Assidat Zgougou
Also known as:
ar - Arabic: عصيدة الزقوقو
arz - Egyptian Arabic: عصيدة الزقوقو
da - Danish: Assidat zgougou
de - German: Assidat zgougou
fr - French: Assidat zgougou
ig - Igbo: Assidat Zgougou
it - Italian: Assidat zgougou
jv - Javanese: Assidat zgougou
sv - Swedish: Assidat zgougou
Category: dessert (dessert)
Cuisine: Tunisian
Associated cuisines: Tunisian
Area: Tunisia
Countries: Tunisia
Region: Northern Africa

The dish is pine nut porridge/cream. It was originally made out of pine, Flour, milk, cream and, nuts.

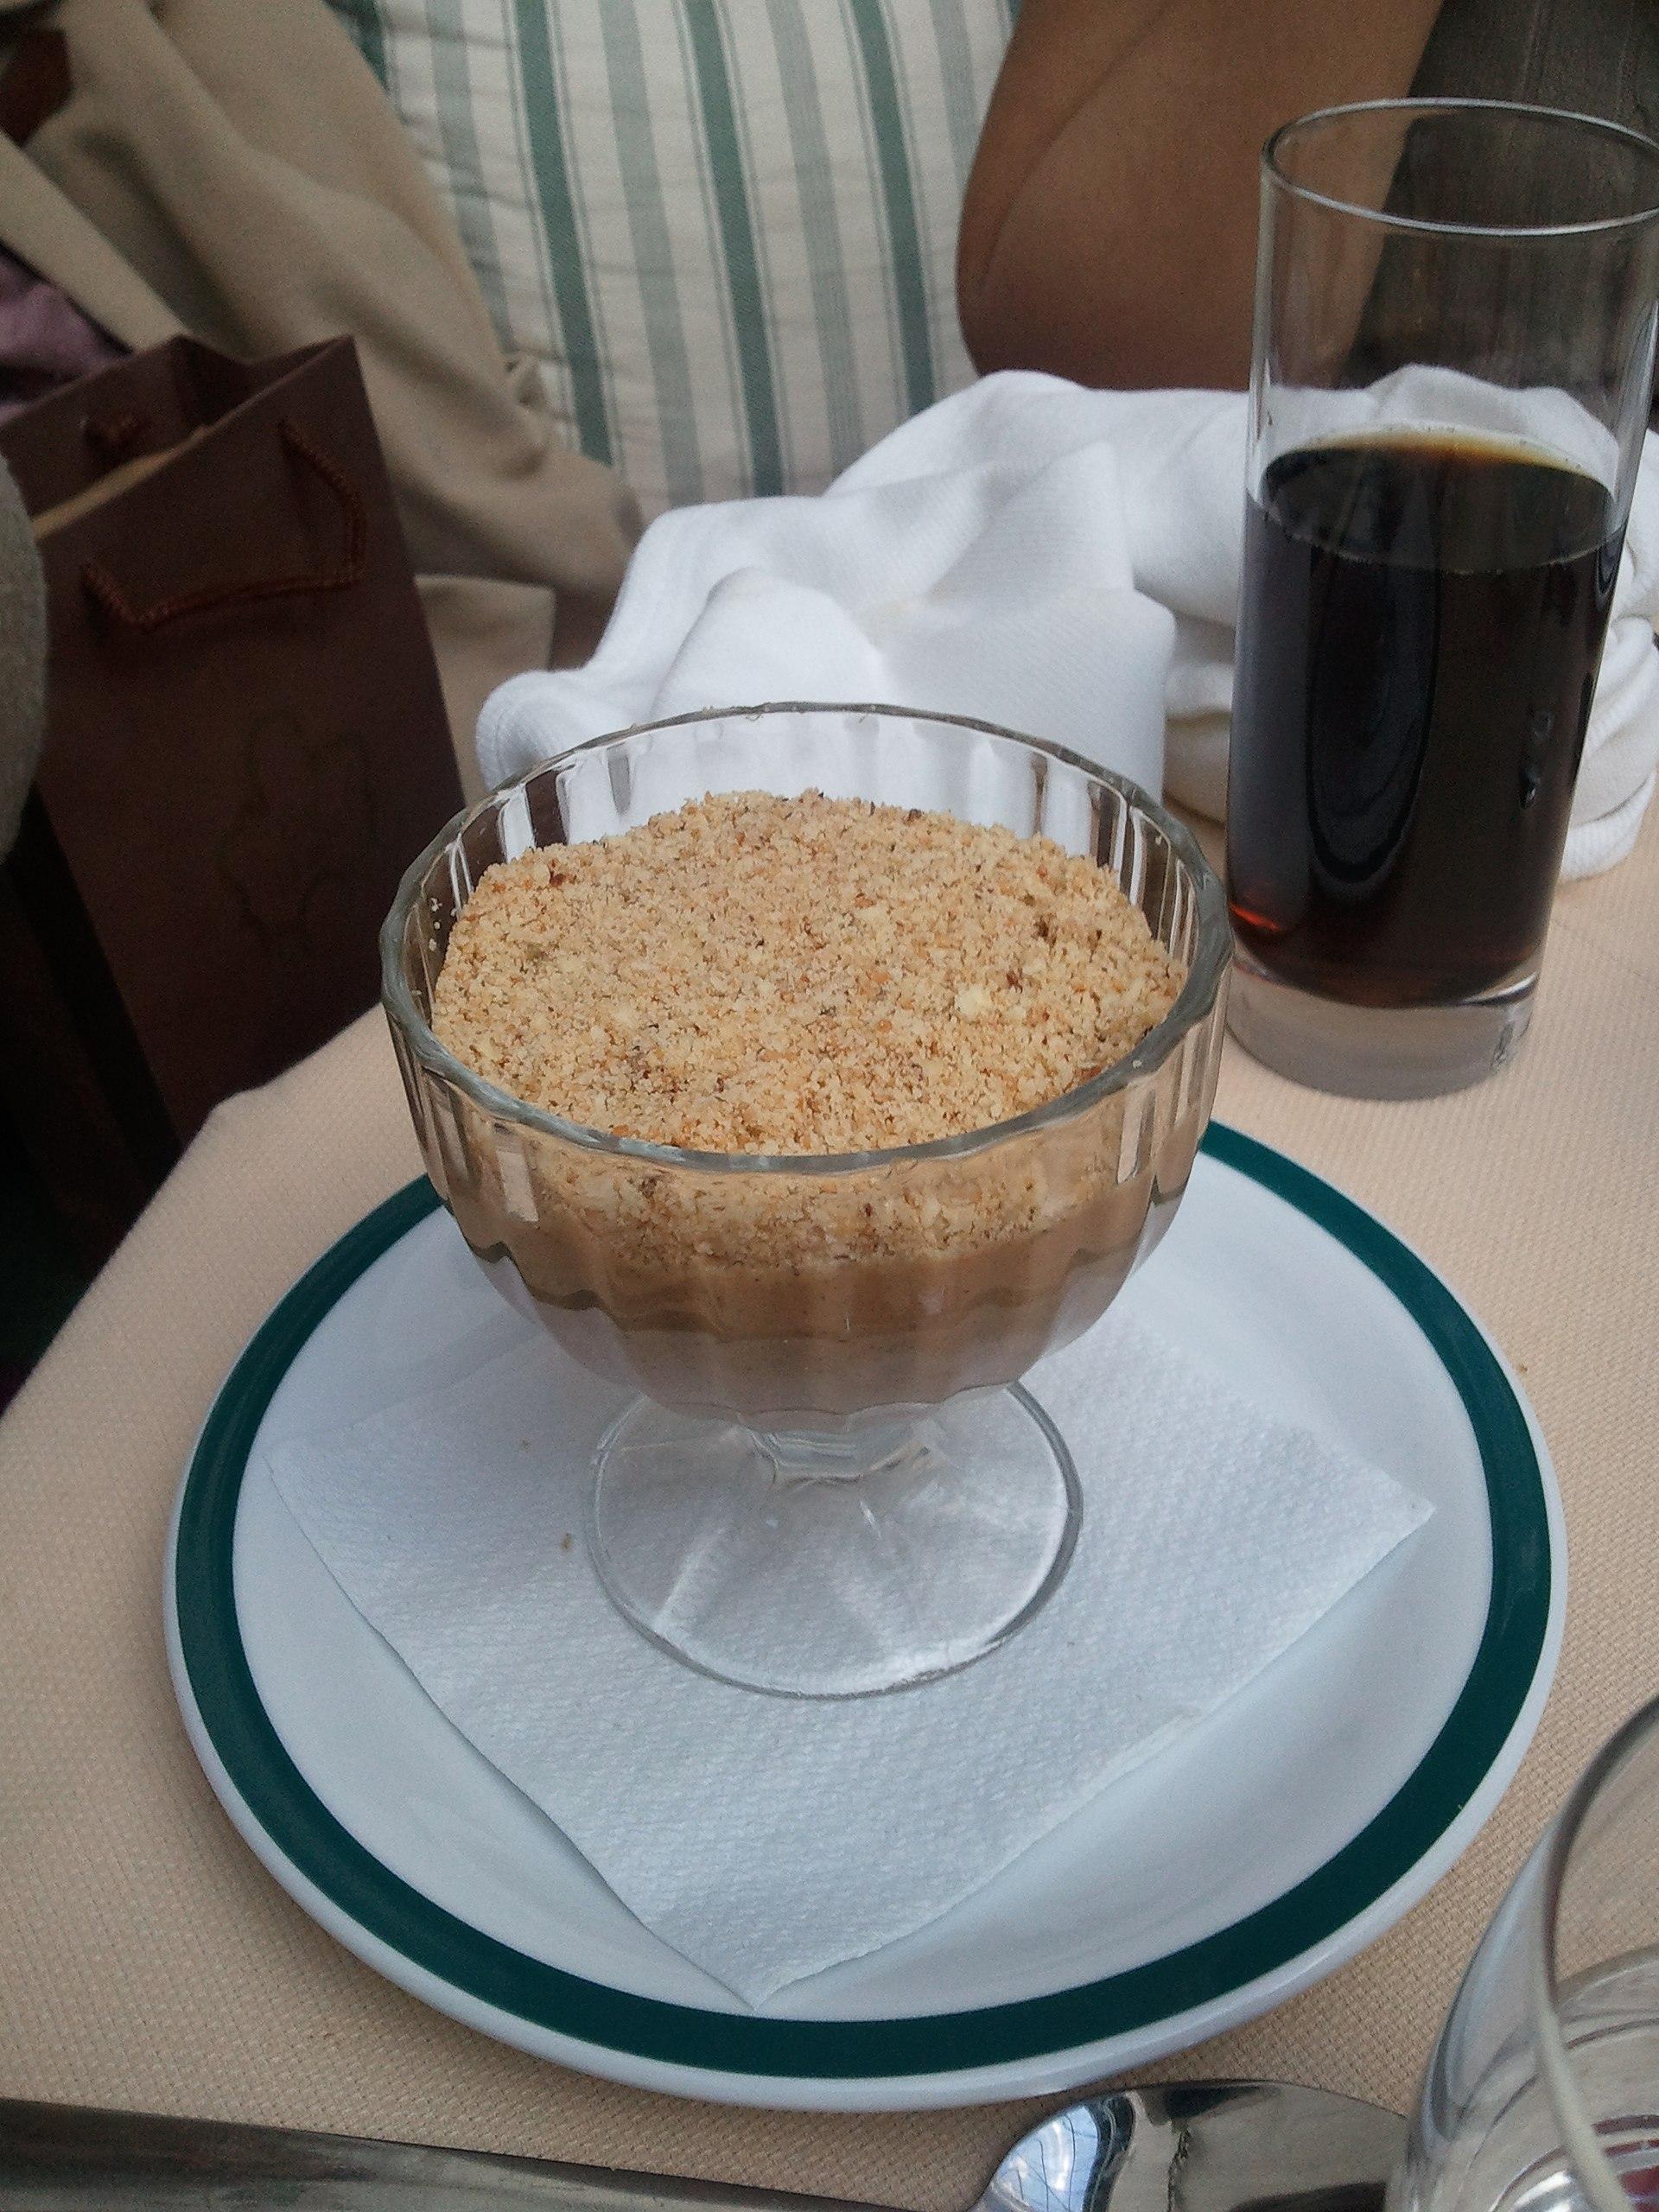
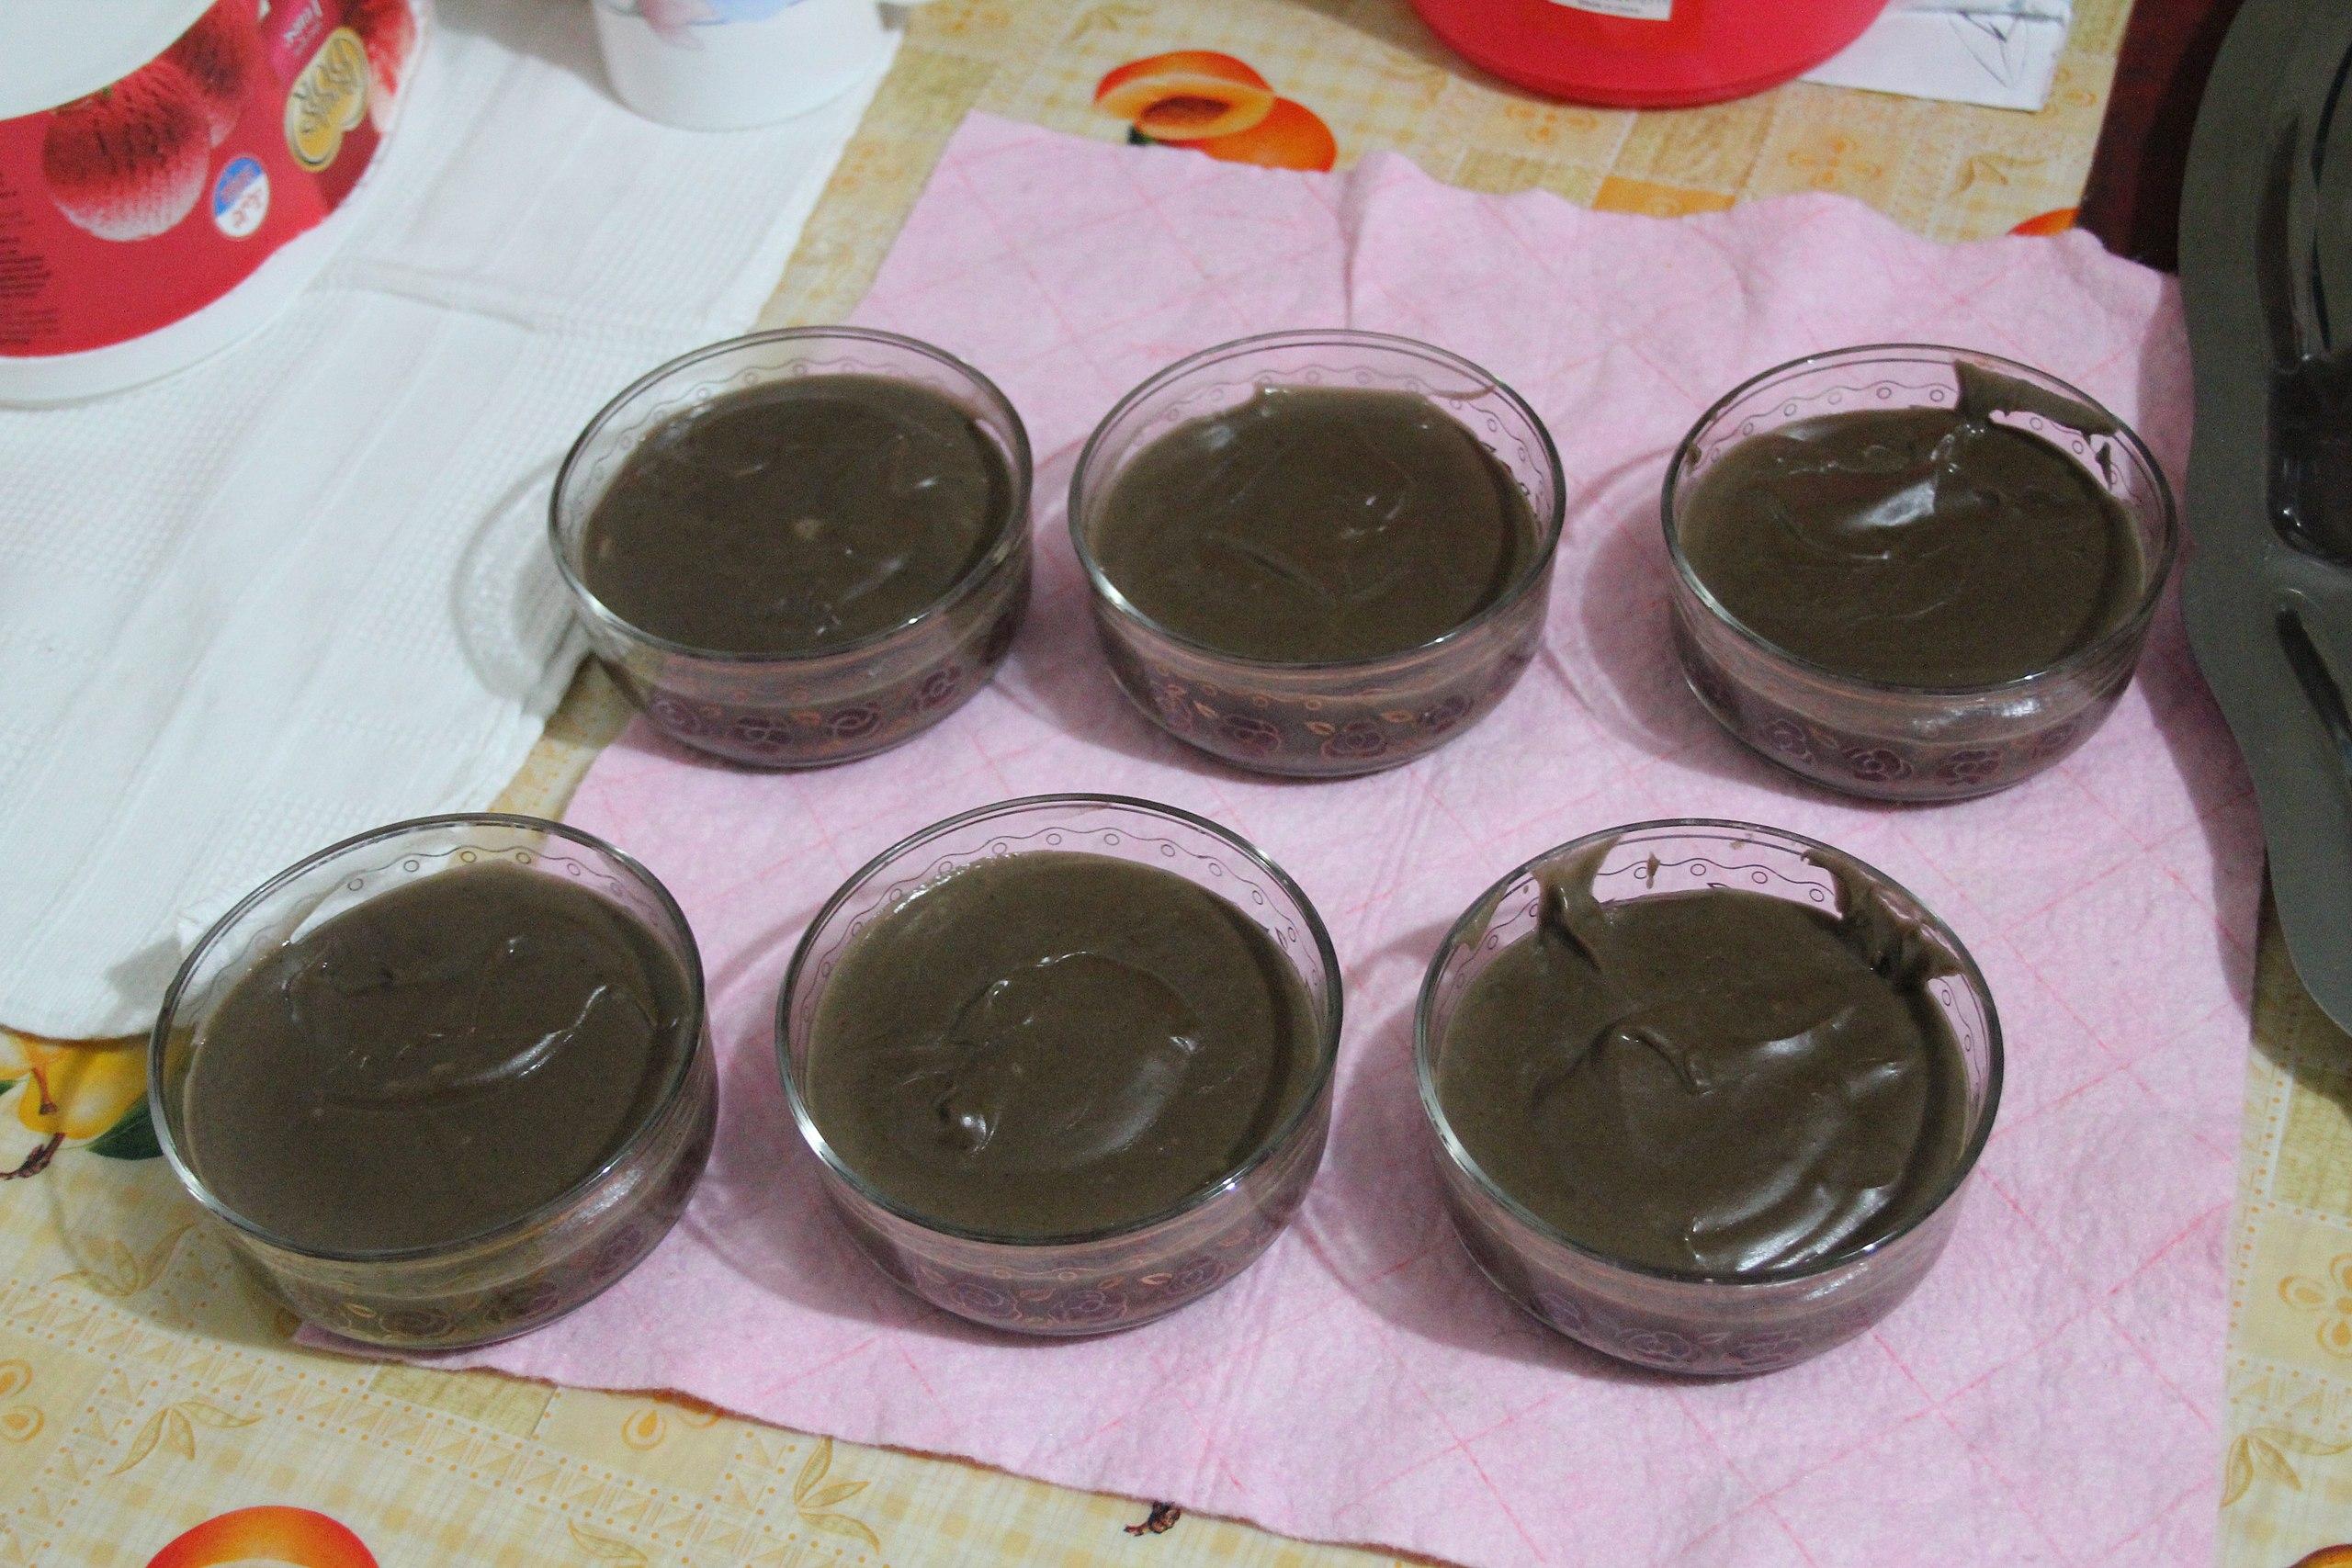
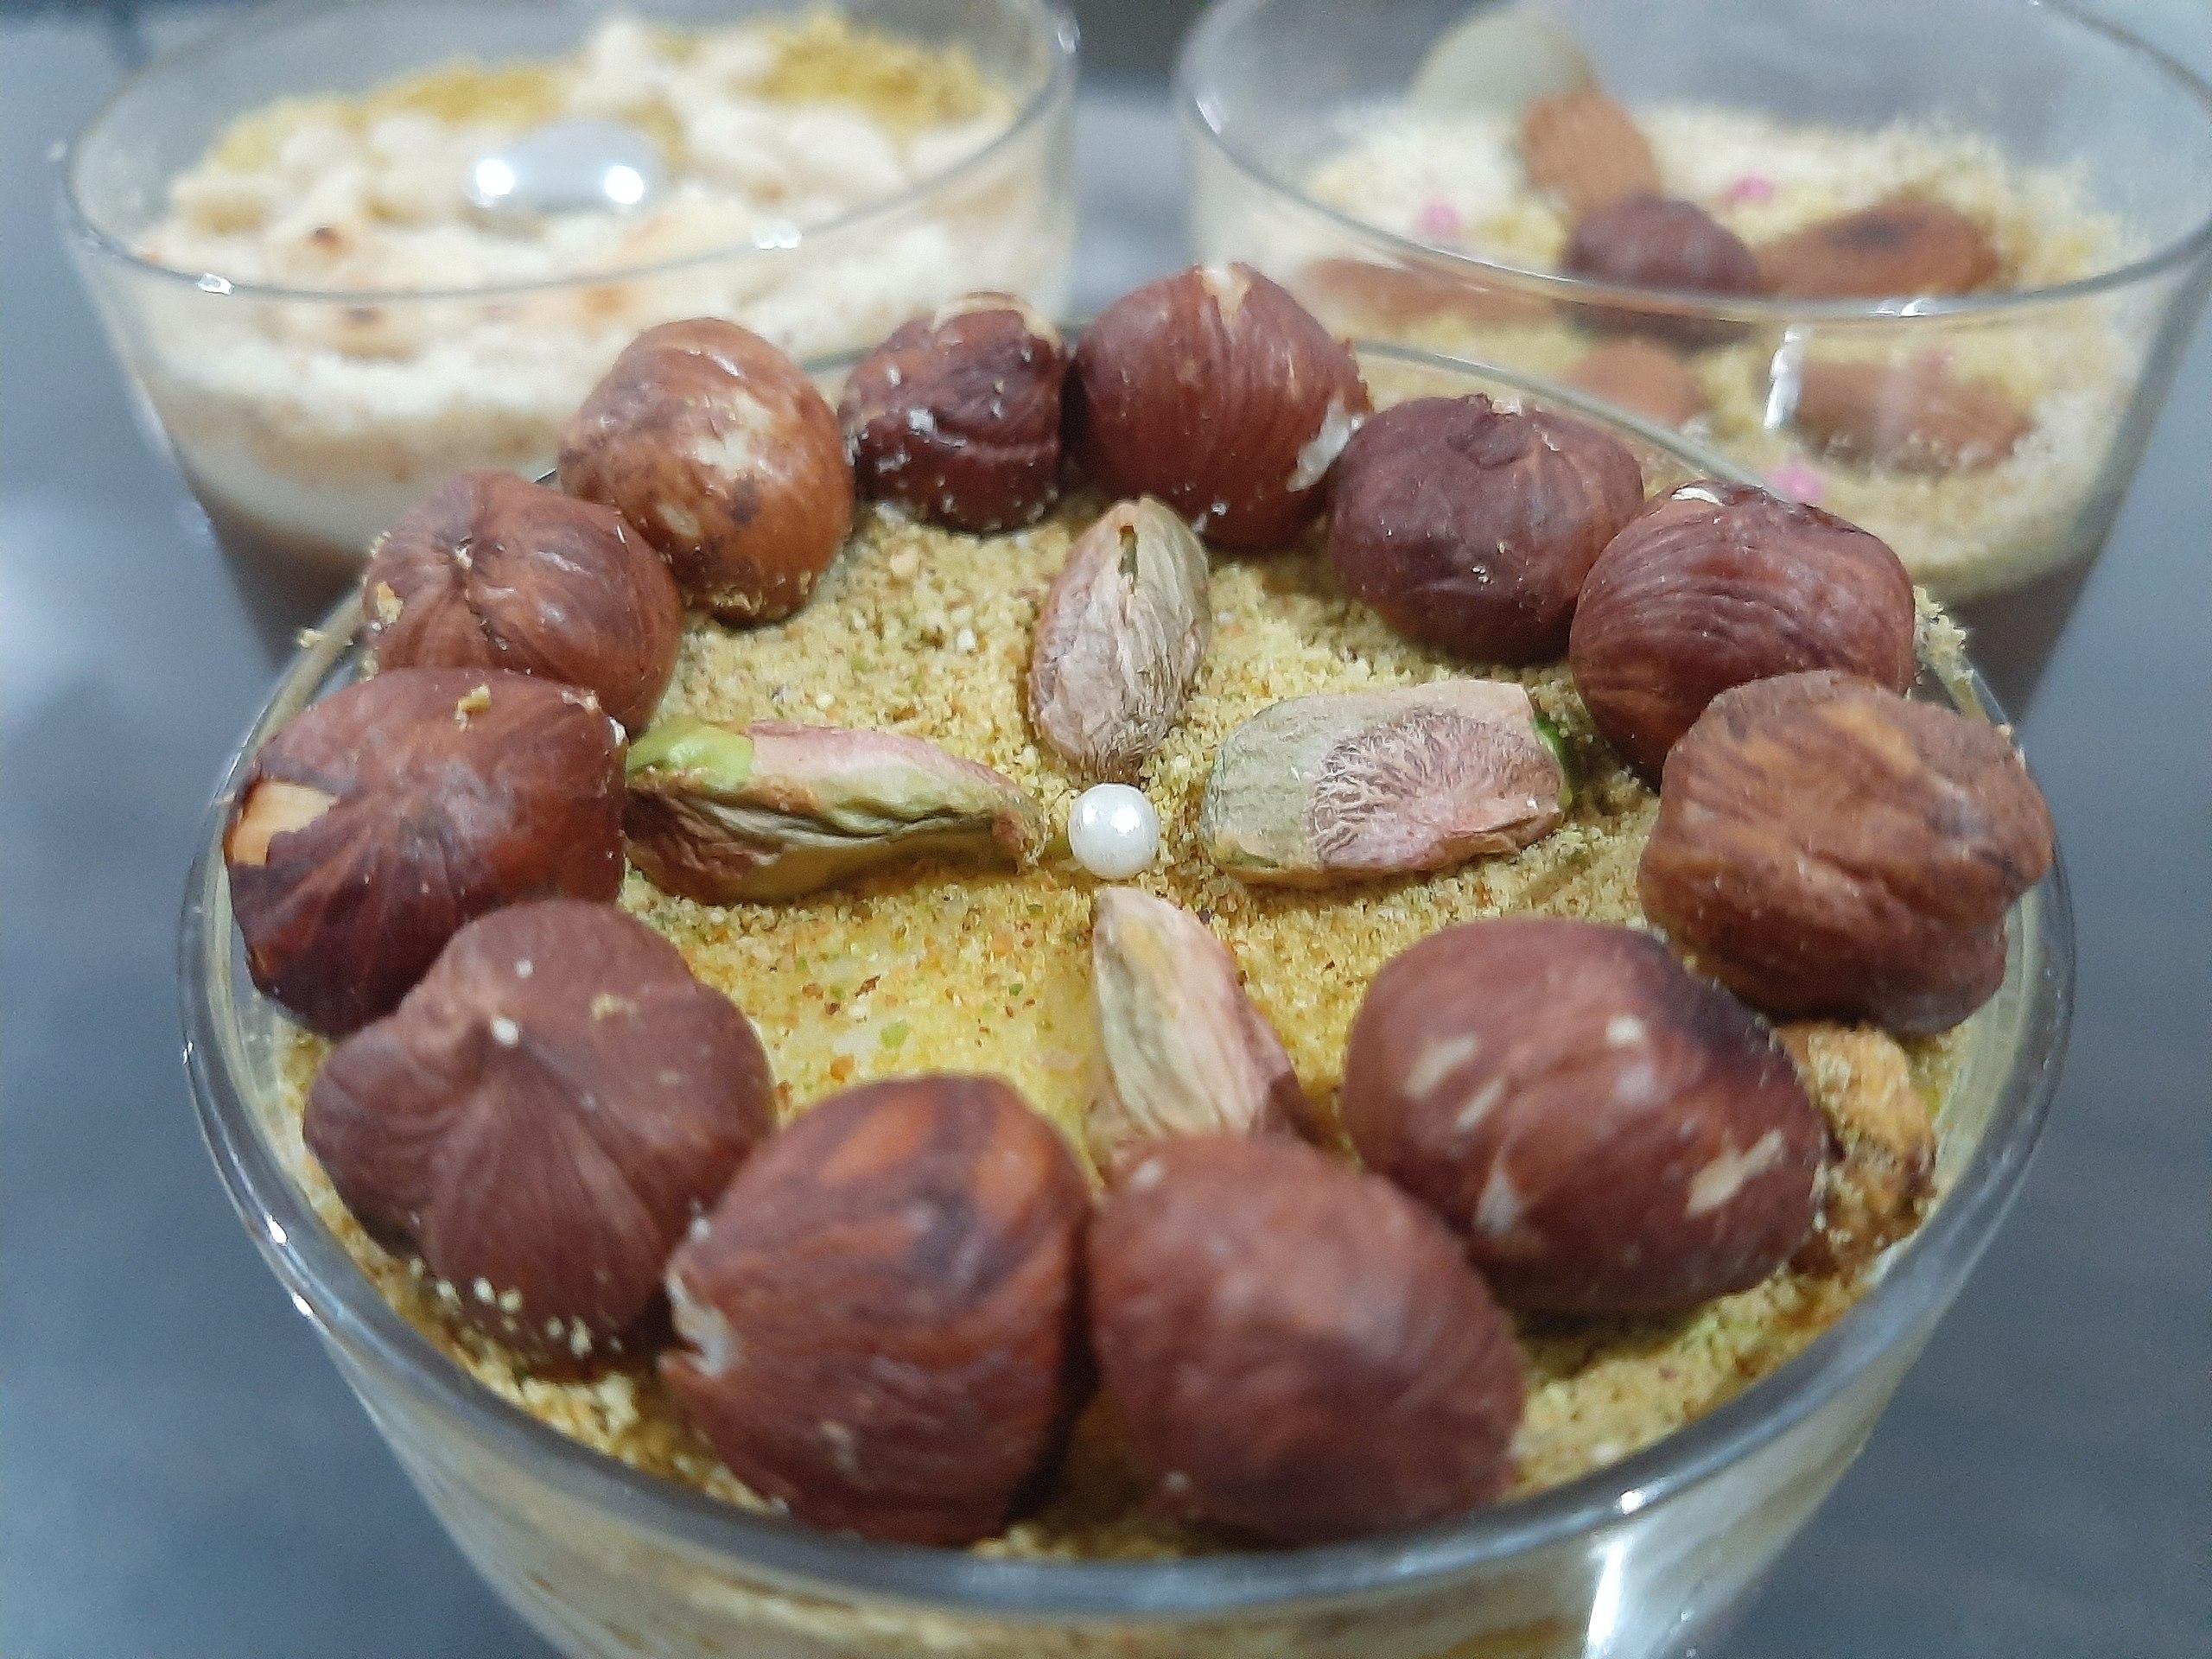